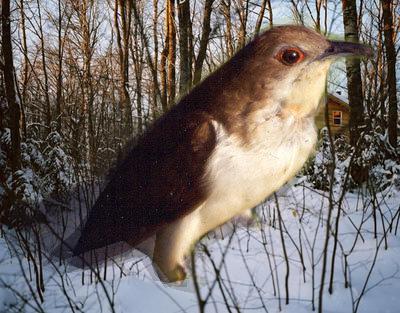
Bird species: Black_billed_Cuckoo
Bird type: landbird
Background: land